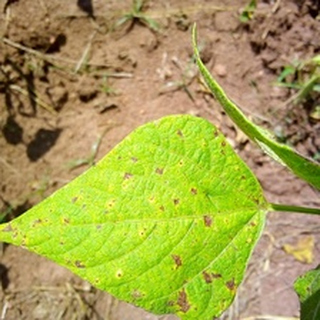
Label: bean_angular_leaf_spot